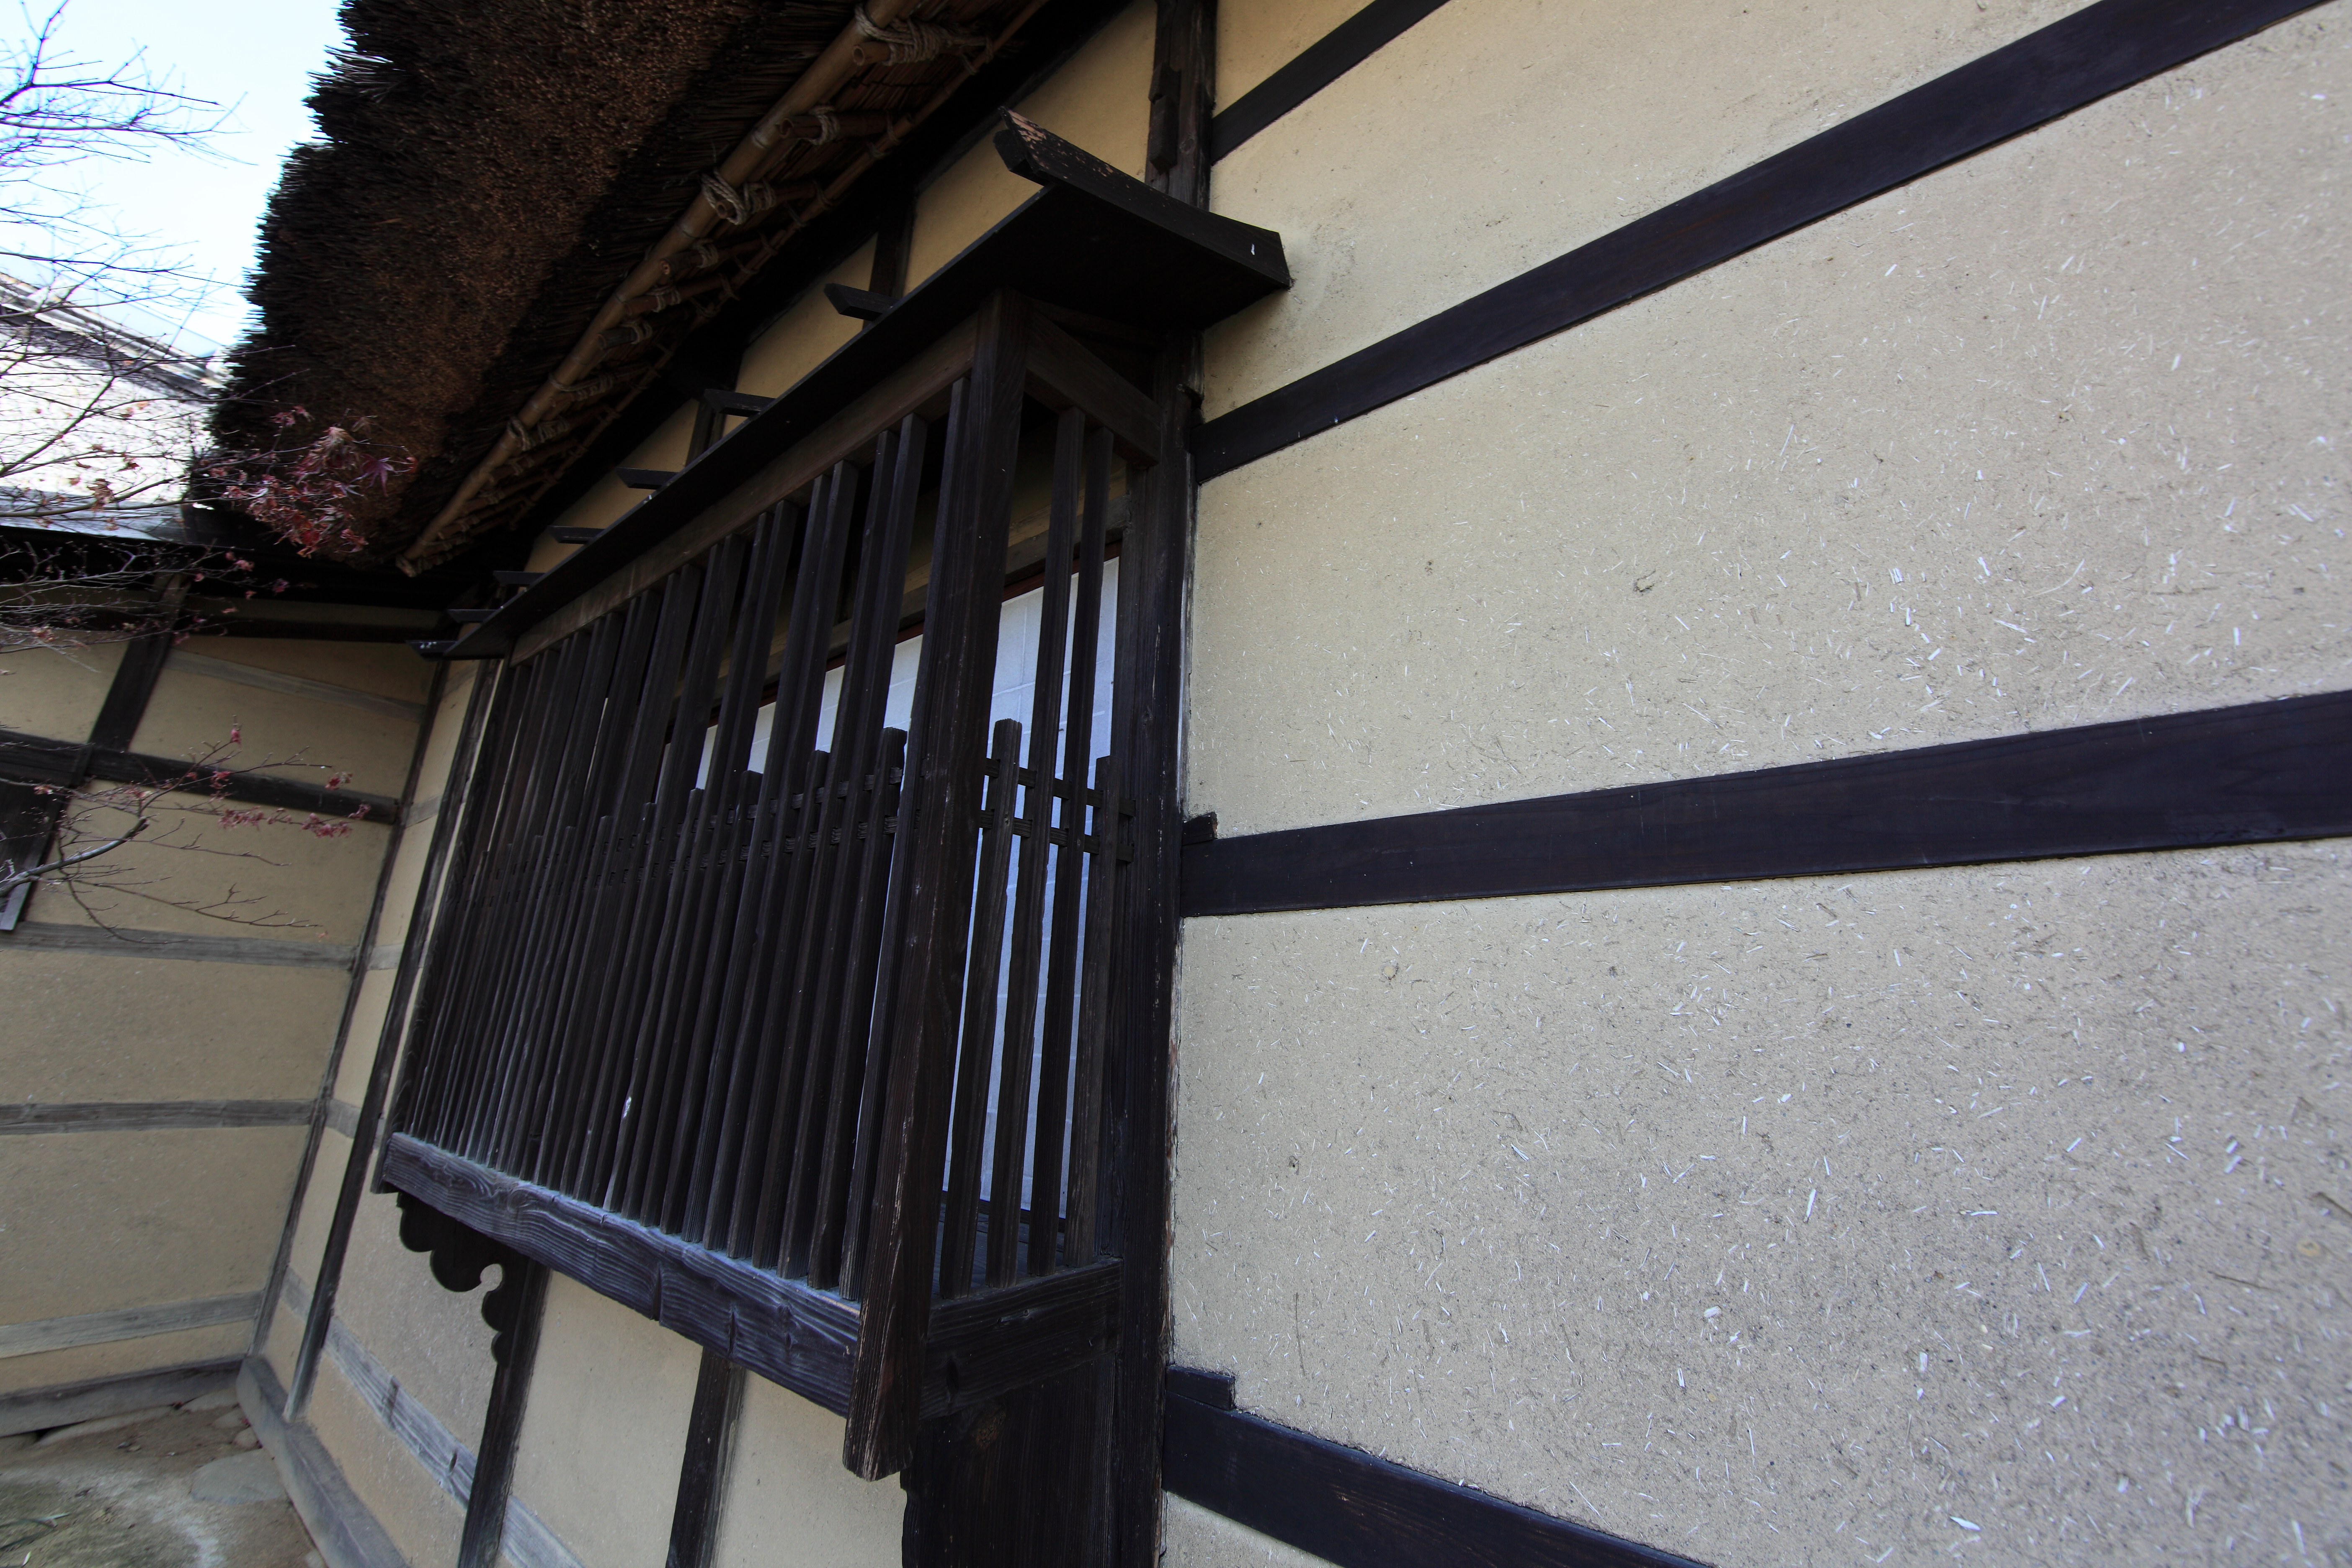
architecture, house, window, roof, home, wall, high, ancient, residence, exterior, lighting, handrail, design, japanese, stairs, 5d, style, hires, markii, traditional, thatched, hi, res, resolution, gunma, annaka, thatchedroof, canonef14mmf28liiusm, bukenagaya